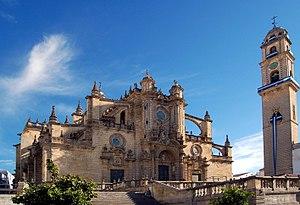
La cathédrale du Saint-Sauveur est une cathédrale catholique située dans la ville de Jerez de la Frontera, dans la communauté autonome d'Andalousie en Espagne. Elle est le siège du diocèse d'Asidonia-Jerez
Jerez de la Frontera, aussi appelée Xérès en français, est une ville espagnole située dans le sud de l'Andalousie, dans la province de Cadix. Elle est située dans la plaine de l'estuaire du Guadalquivir, à 12 km de l'océan Atlantique et à 85 km du détroit de Gibraltar. C'est une ville célèbre pour la culture de la vigne et l'élevage équin.